Top Dance Albums

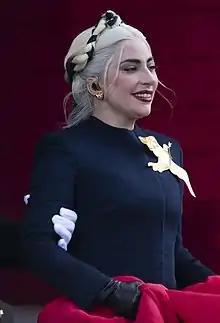
"The Fame" by Lady Gaga holds the record for the most weeks at number one (193 weeks) as well as the most weeks on the chart (593 weeks).

Top Dance Albums (formerly Top Electronic Albums and Top Dance/Electronic Albums) is a music chart published weekly by "Billboard" magazine which ranks the top-selling dance music albums in the United States based on sales compiled by Nielsen SoundScan. The chart debuted on the issue dated June 30, 2001 under the title Top Electronic Albums, with the first number-one title being the . It originally began as a fifteen-position chart and has since expanded to twenty-five positions.